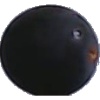
Label: Grape Blue 1